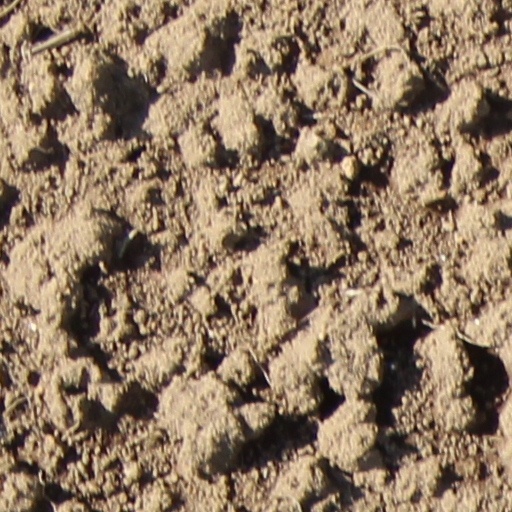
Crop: wheat